Kryptonite

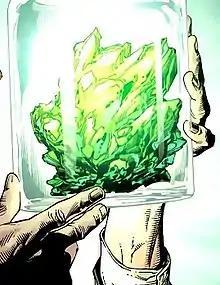
Green kryptonite as seen in "" #1. Art by Gary Frank

Kryptonite is a fictional material that appears primarily in Superman stories published by DC Comics. In its best-known form, it is a green, crystalline material originating from Superman's home world of Krypton that emits a unique, poisonous radiation that can weaken and even kill Kryptonians. Kryptonite radiation can be transmitted through any element except lead. There are other varieties, such as red kryptonite and gold kryptonite, which have different but still generally negative effects.